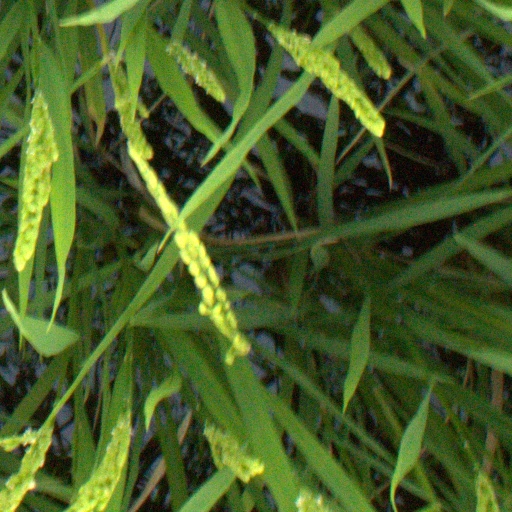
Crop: rice